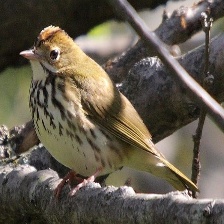
Species: OVENBIRD
Scientific name: SEIURUS AUROCAPILLA